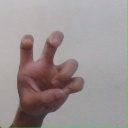
अक्षर: छ